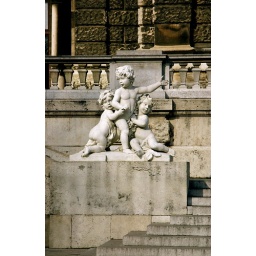
This is the back side of the curved building in other photos. Huge marble terraces and lots of green space.